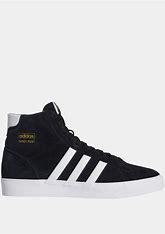
Brand: Adidas
Model: Basket Profi